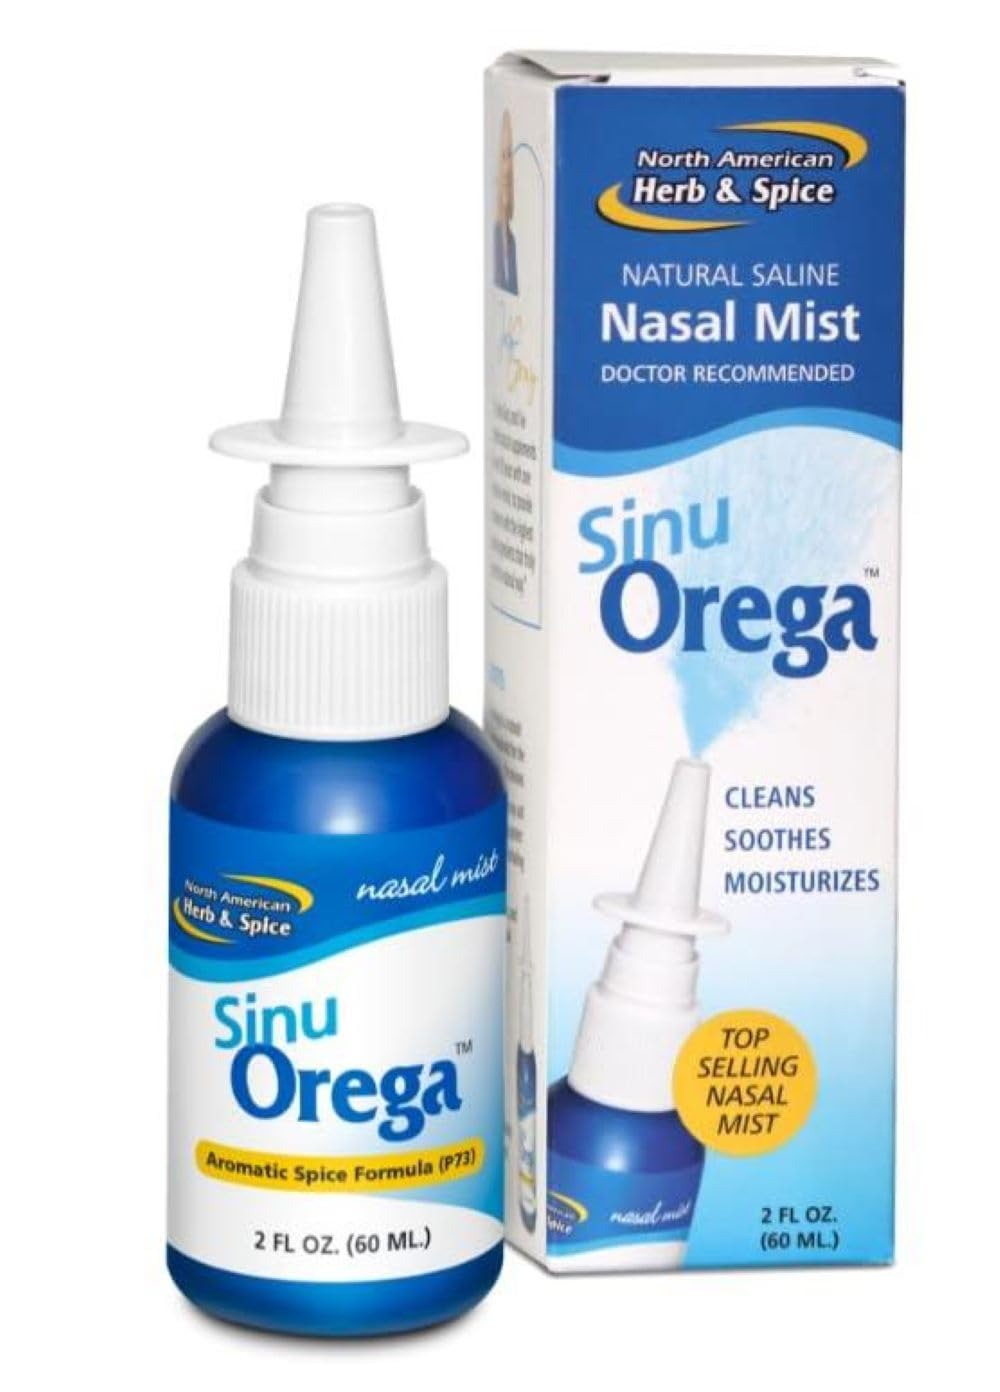
Item Name: North American Herb and Spice, Sinu Orega, 2 Fluid Ounce
Bullet Point 1: Sinu-Orega is a natural nasal wash power
Bullet Point 2: Ideal wash and inhalant for the nasal membranes and sinuses
Bullet Point 3: Deeply to distribute throughout the sinuses
Value: 2.0
Unit: Fl Oz

Price: 16.99